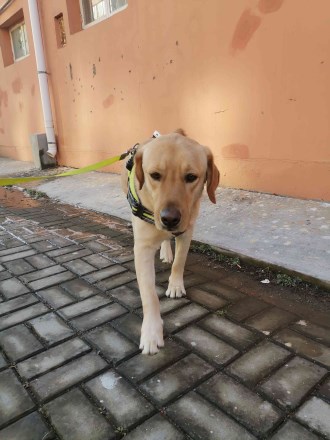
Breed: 3580-n000122-Labrador_retriever